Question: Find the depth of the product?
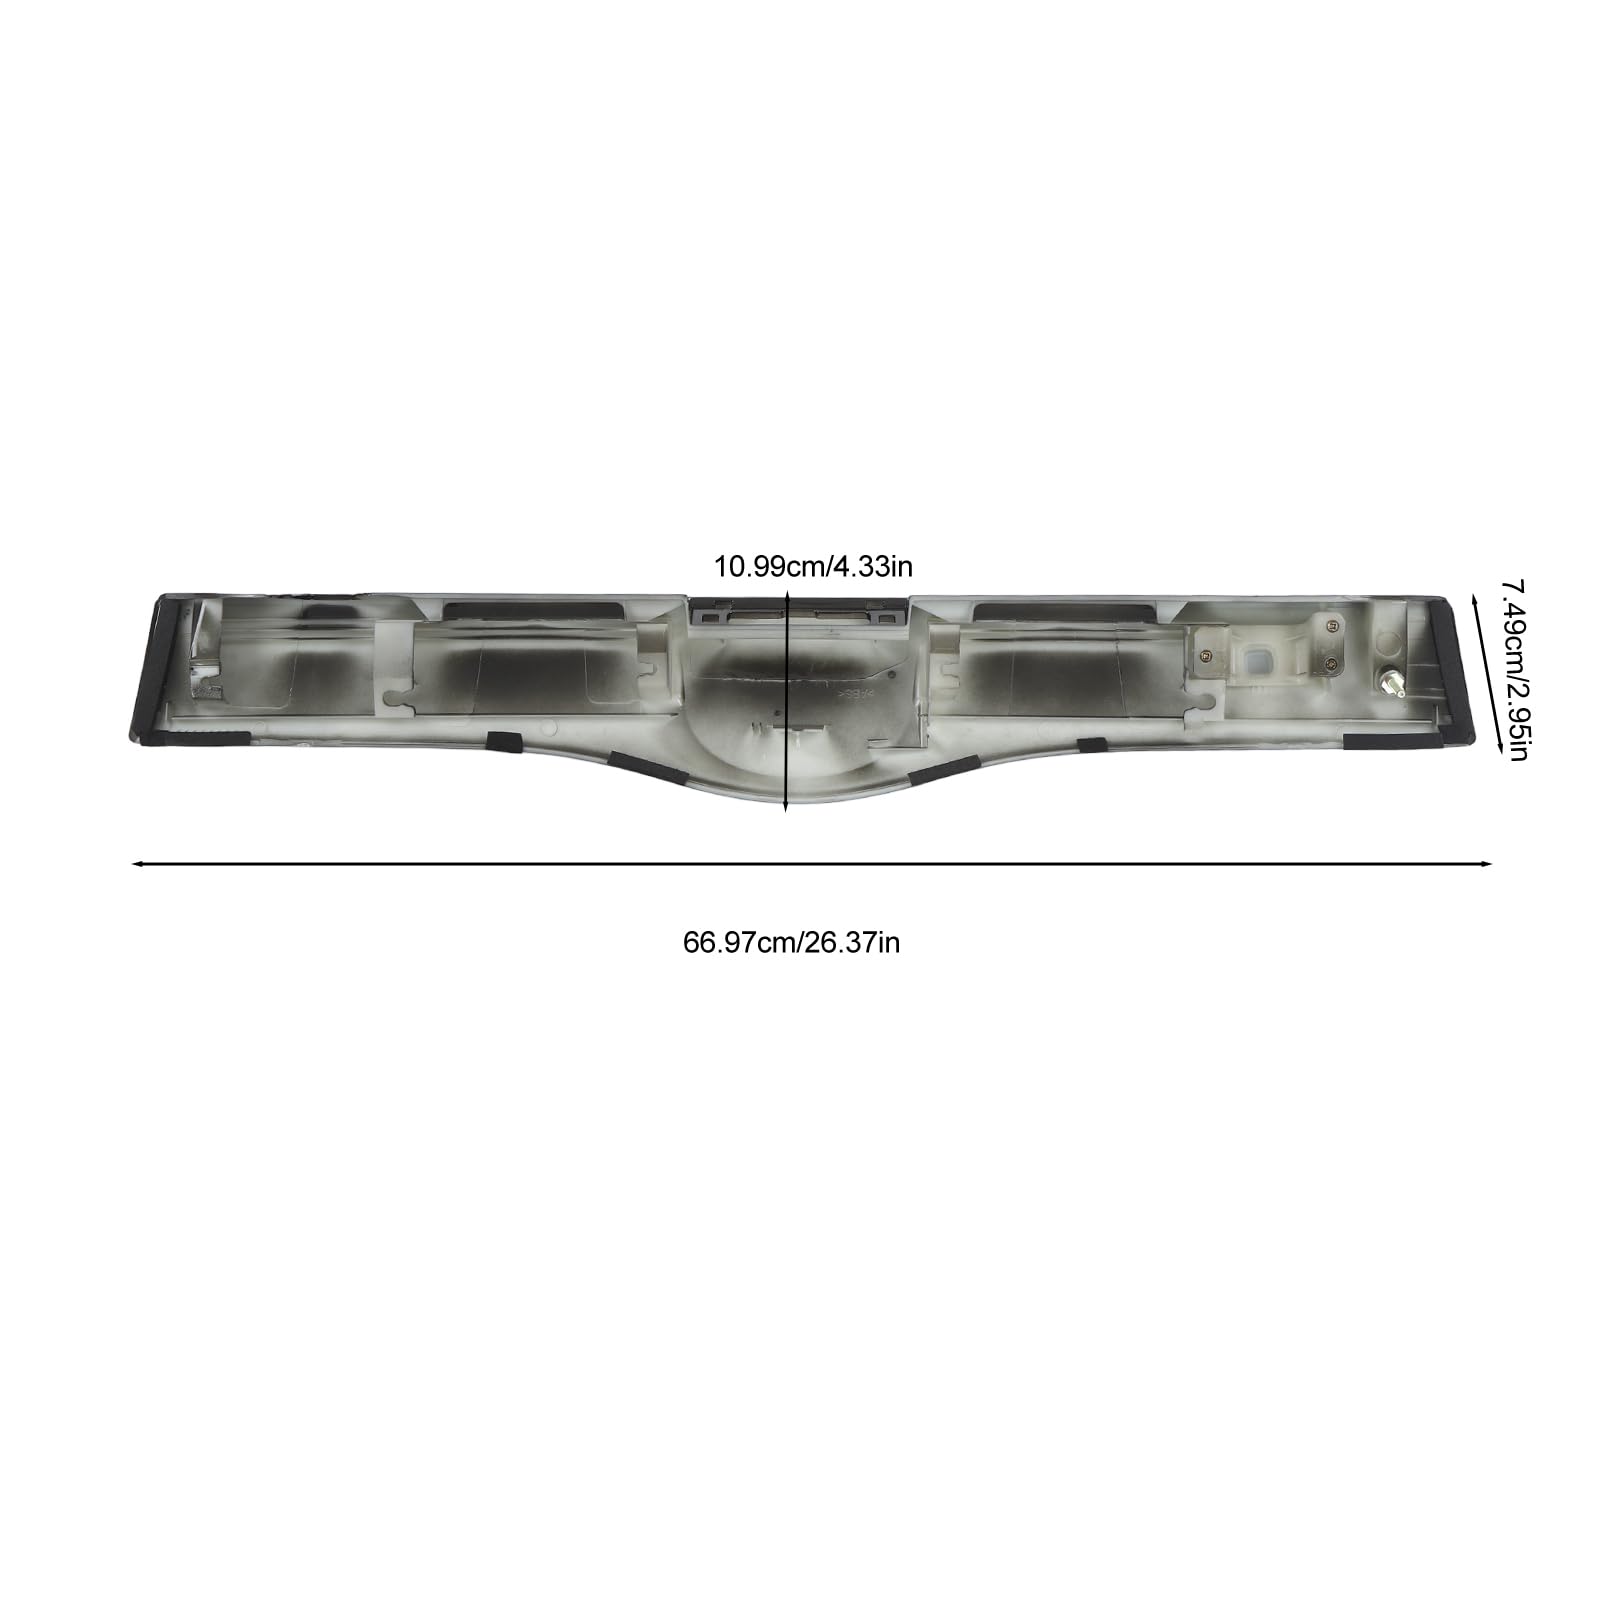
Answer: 10.99 centimetre